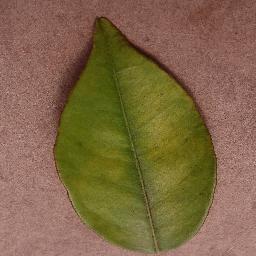
Label: Orange___Haunglongbing_(Citrus_greening)